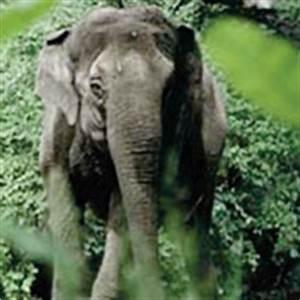
Label: elefante